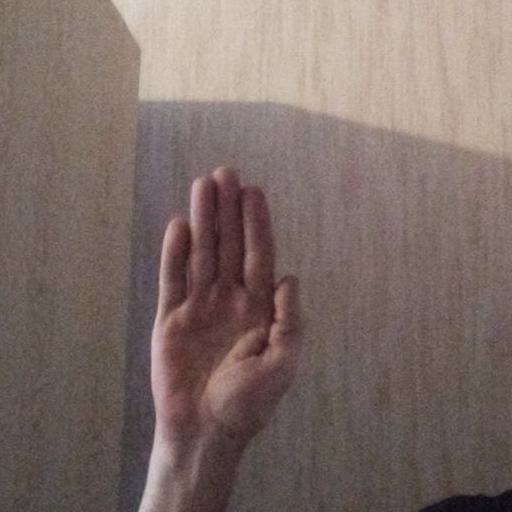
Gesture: stop